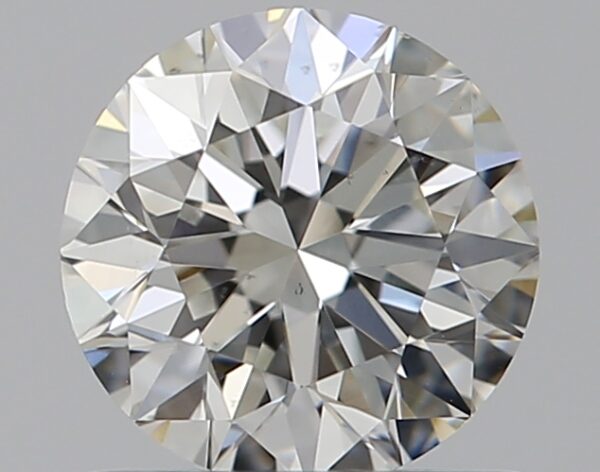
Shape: round
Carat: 0.8
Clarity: VS2
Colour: G
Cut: VG
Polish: EX
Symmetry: EX
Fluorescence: N
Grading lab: GIA
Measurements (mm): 5.83 x 5.86 x 3.73